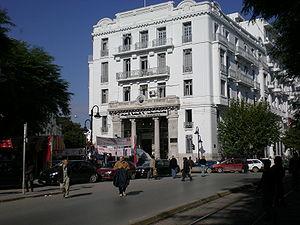
La rue de Rome est une voie de Tunis, capitale de la Tunisie.